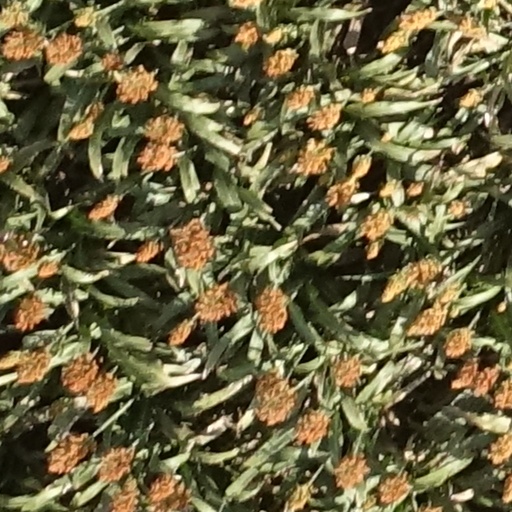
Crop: sorghum